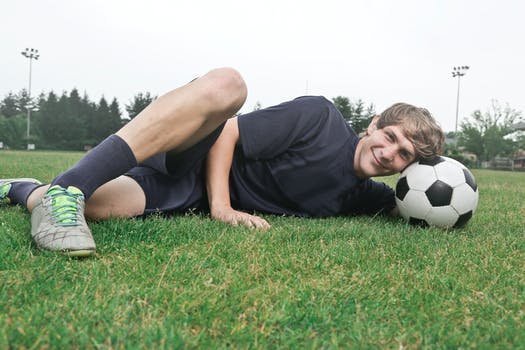
Label: No Watermark